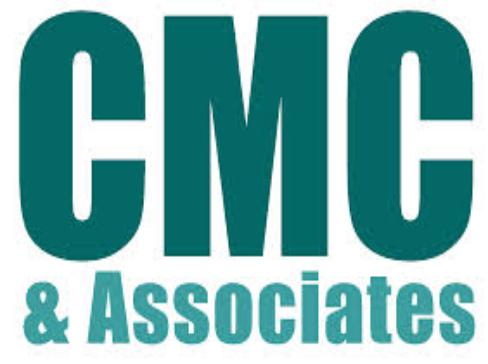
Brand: CMC
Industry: Others